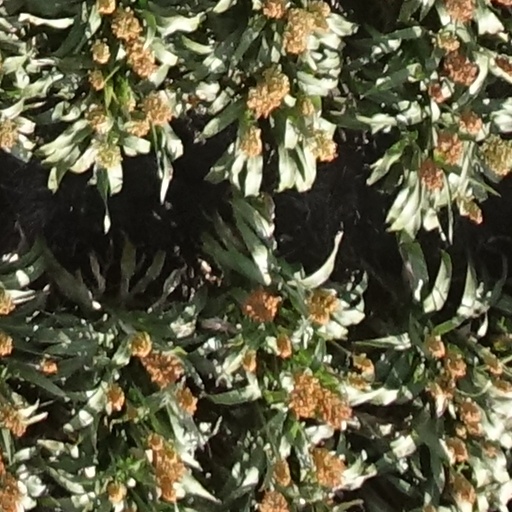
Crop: sorghum